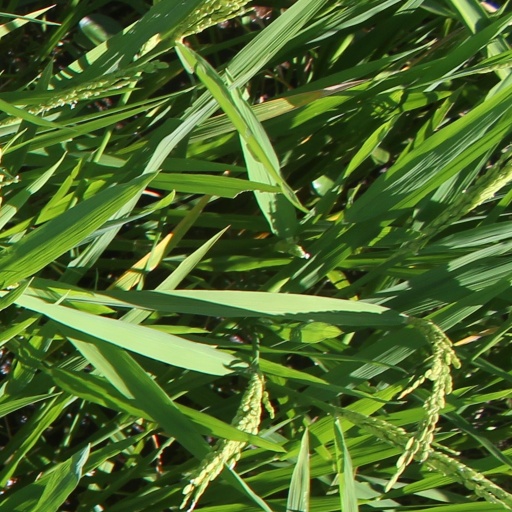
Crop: rice